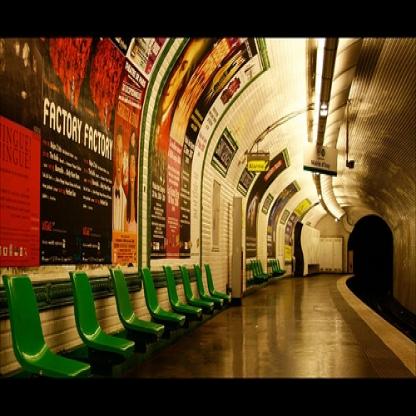
Scene: Indoor